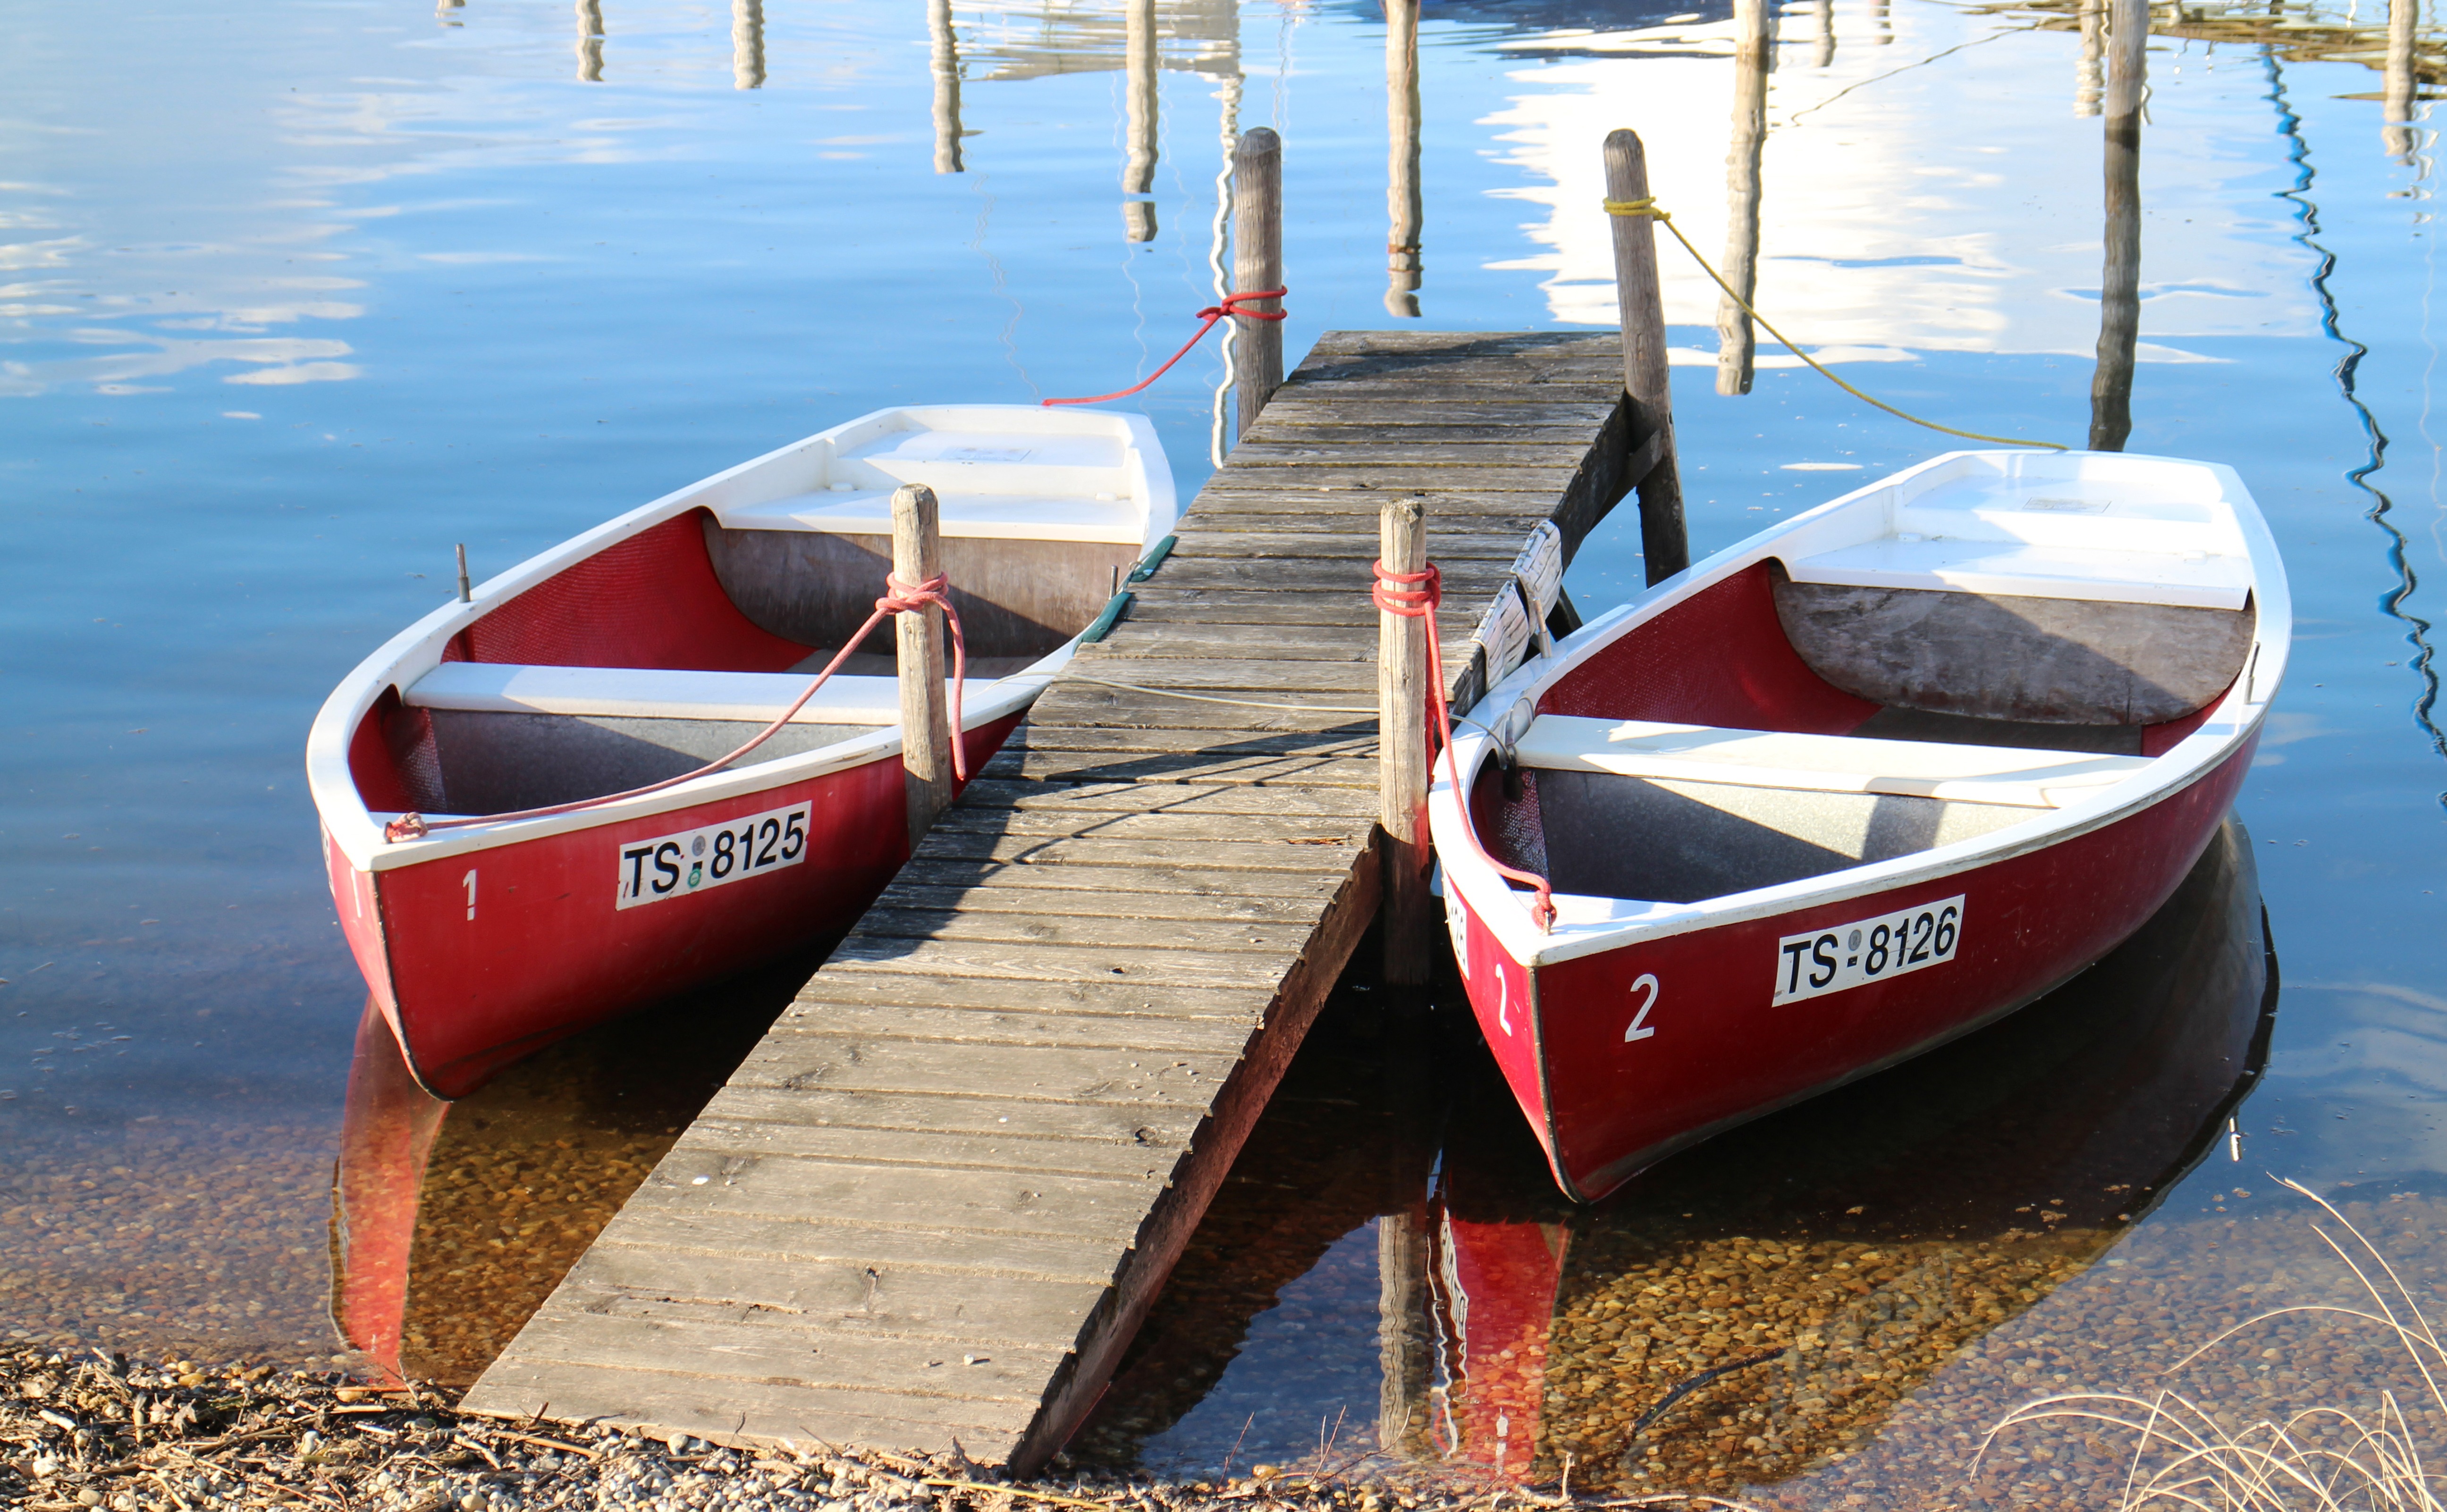
sea, water, boat, lake, pier, canoe, boot, paddle, red, vehicle, mast, port, sailboat, motorboat, rowing boat, boating, sail, pair, watercraft, rowing, fishing vessel, dinghy, rowing boats, skiff, watercraft rowing